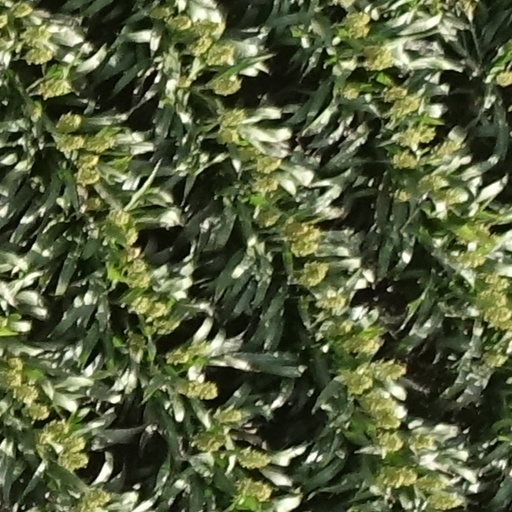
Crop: sorghum